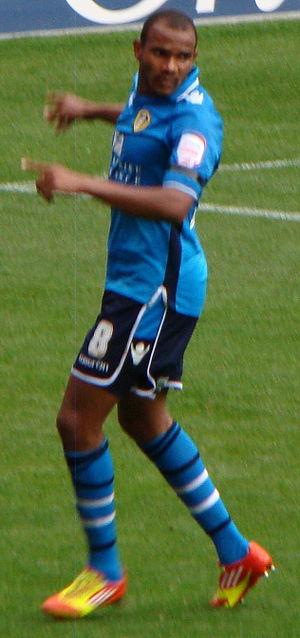
Rodolph Austin est un footballeur international jamaïcain, né le 1ᵉʳ juin 1985 à la Paroisse de Clarendon en Jamaïque. Il joue comme milieu défensif à l'Esbjerg fB, en première division danoise.